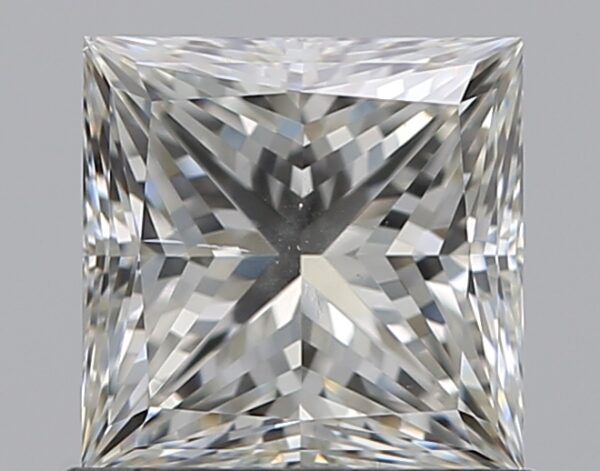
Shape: princess
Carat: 1.01
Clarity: SI1
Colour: J
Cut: EX
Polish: EX
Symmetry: EX
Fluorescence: N
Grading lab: GIA
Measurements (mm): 5.49 x 5.45 x 4.02